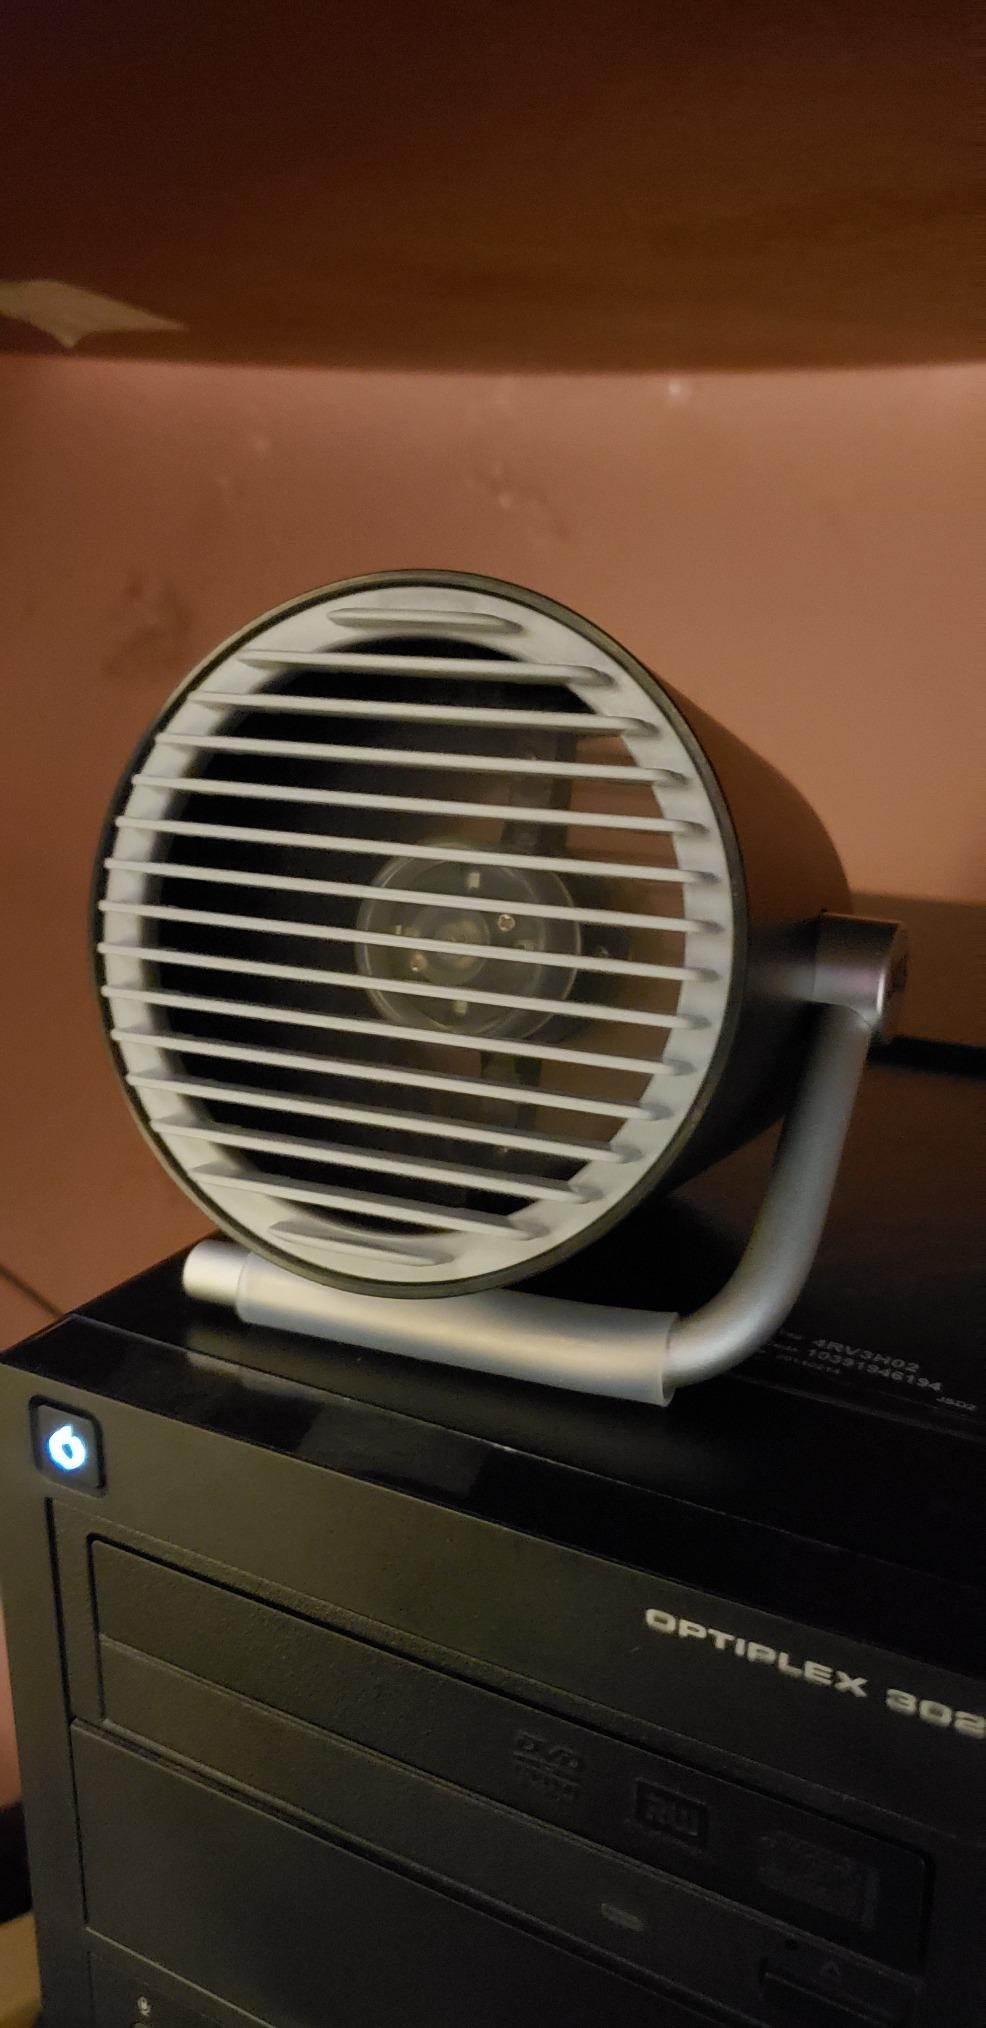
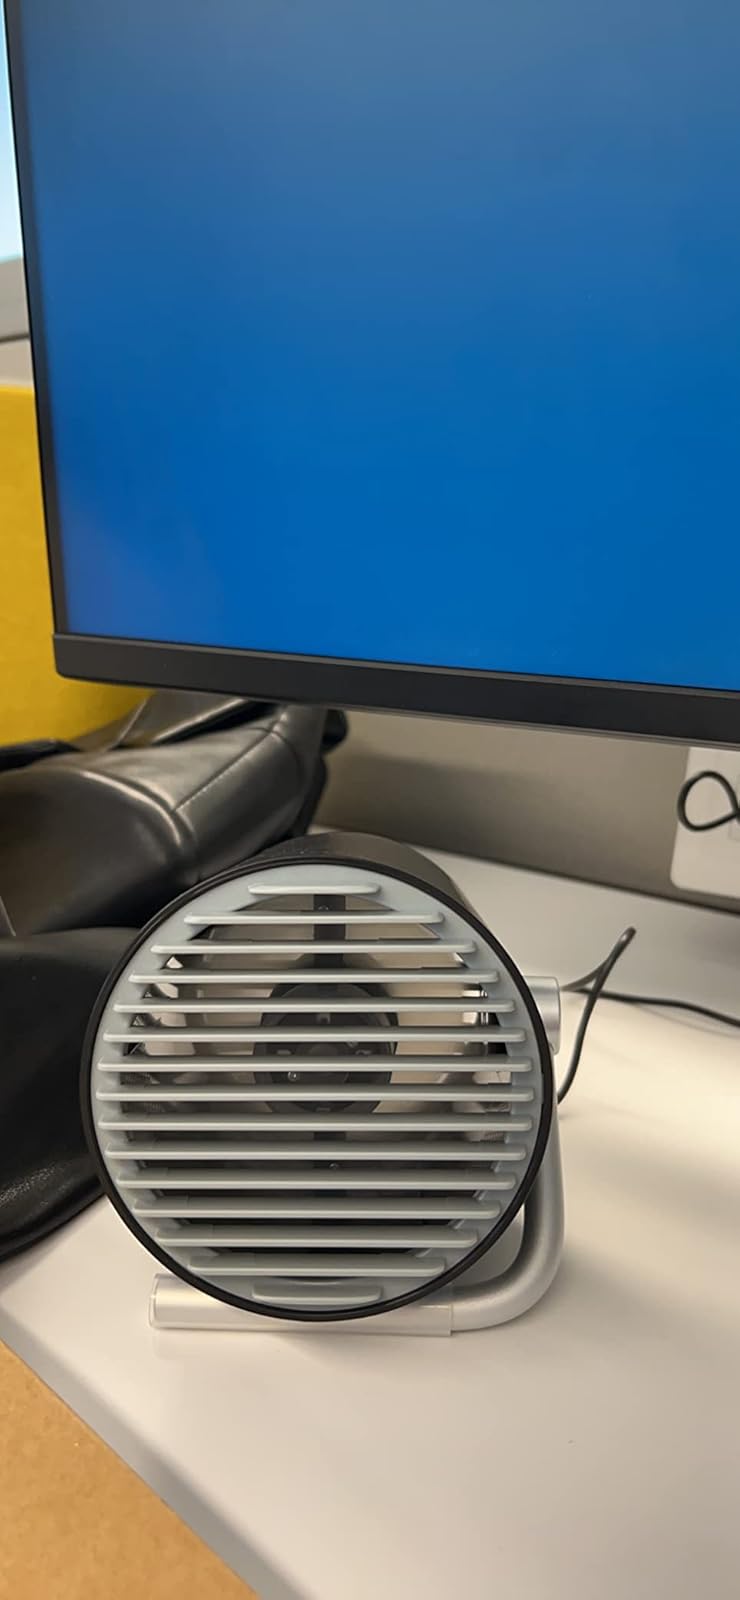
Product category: fan
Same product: yes